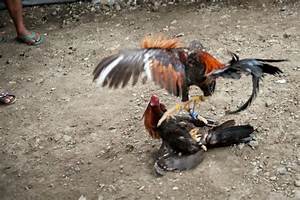
Label: dog